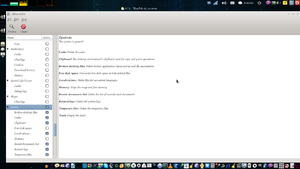
BleachBit est un logiciel libre de nettoyage d'espace disque, de protection de la vie privée et d'optimisation.